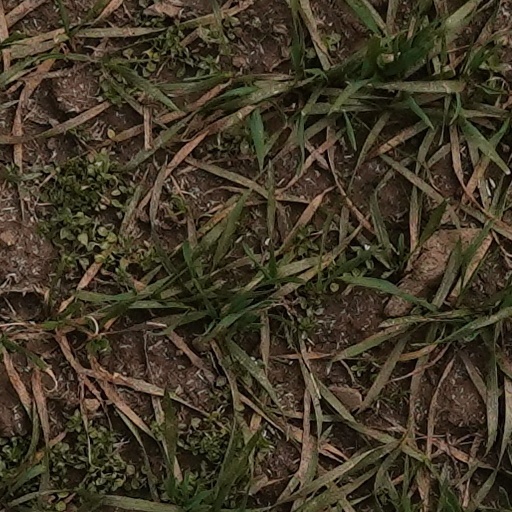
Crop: wheat